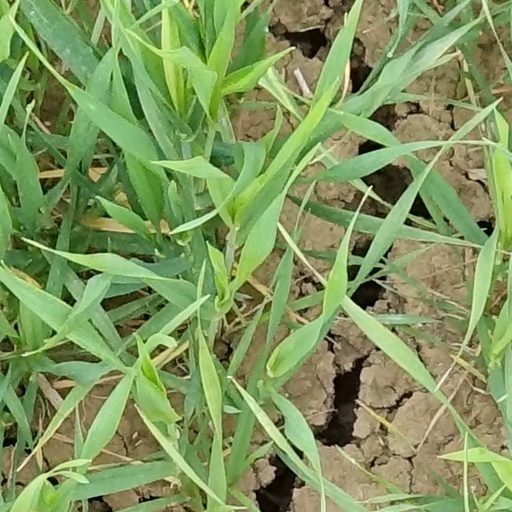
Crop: wheat